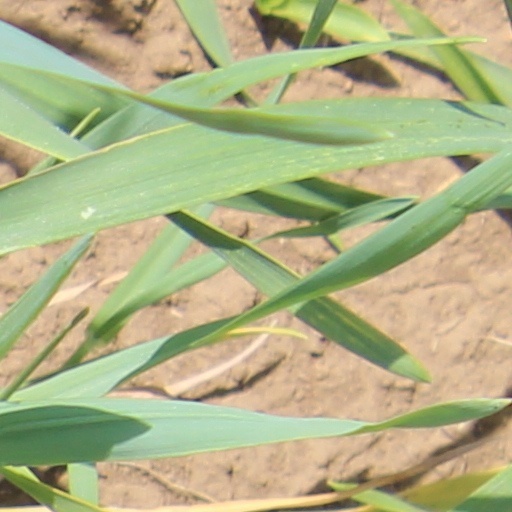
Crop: wheat